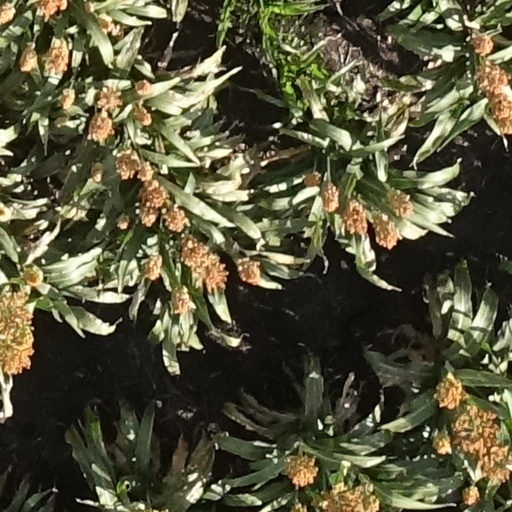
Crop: sorghum